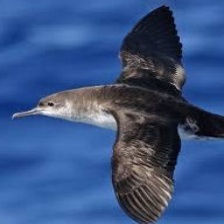
Species: BLACK VENTED SHEARWATER
Scientific name: PUFFINUS OPISTHOMELA